Timely Comics

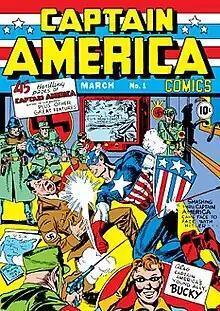
"Captain America Comics" #1 (March 1941), art by Jack Kirby (penciler)

Other Timely characters, many seen both in modern-day retroactive-continuity appearances and in flashbacks, include the Angel, the next-most-popular character in terms of number of appearances; the Destroyer, an early creation of future Marvel chief Stan Lee; super-speedster the Whizzer; the flying and super-strong Miss America; the original Vision, who inspired Marvel writer Roy Thomas in the 1960s to create a Silver Age version of the character; and the Blazing Skull and the Thin Man, two members of the present-day New Invaders.